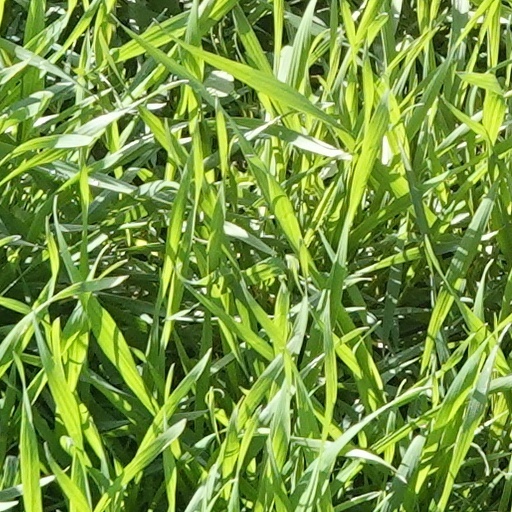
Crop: wheat